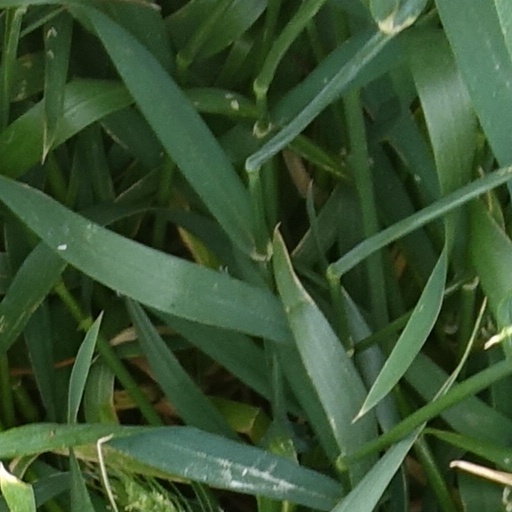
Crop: wheat